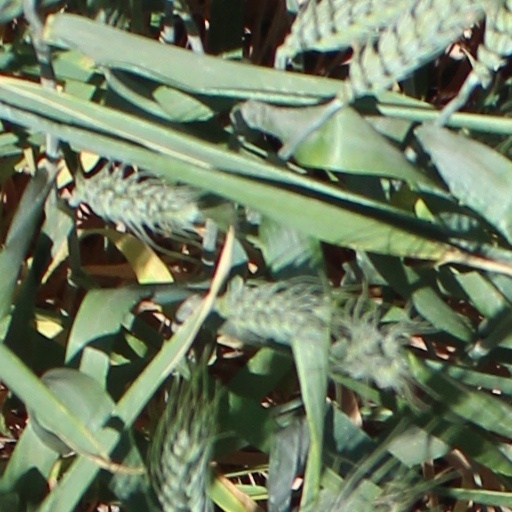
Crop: wheat